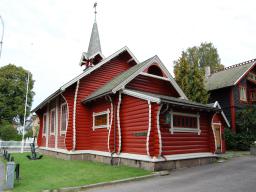
Label: Background_without_leaves